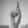
ASL letter: D